AGH-192

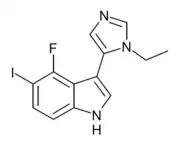

AGH-192 is a potent and selective, water soluble, orally bioavailable and brain penetrant full agonist at the 5-HT serotonin receptor of the imidazolylindole family, derived from the older drug AGH-107. In animal tests it showed activity indicative of potential application in the treatment of neuropathic pain.